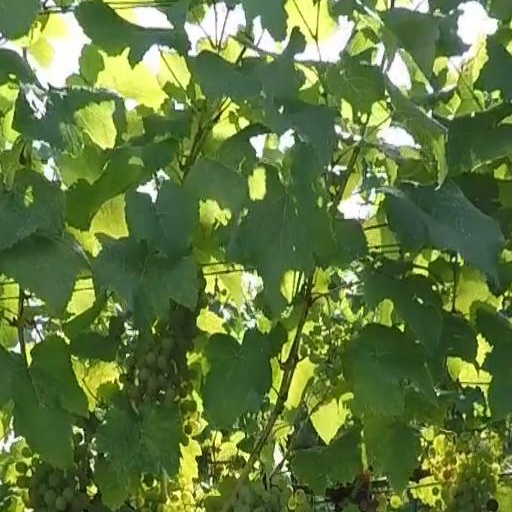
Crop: grape